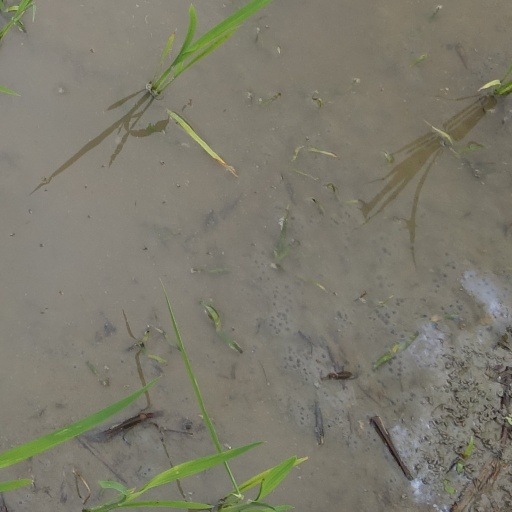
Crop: rice